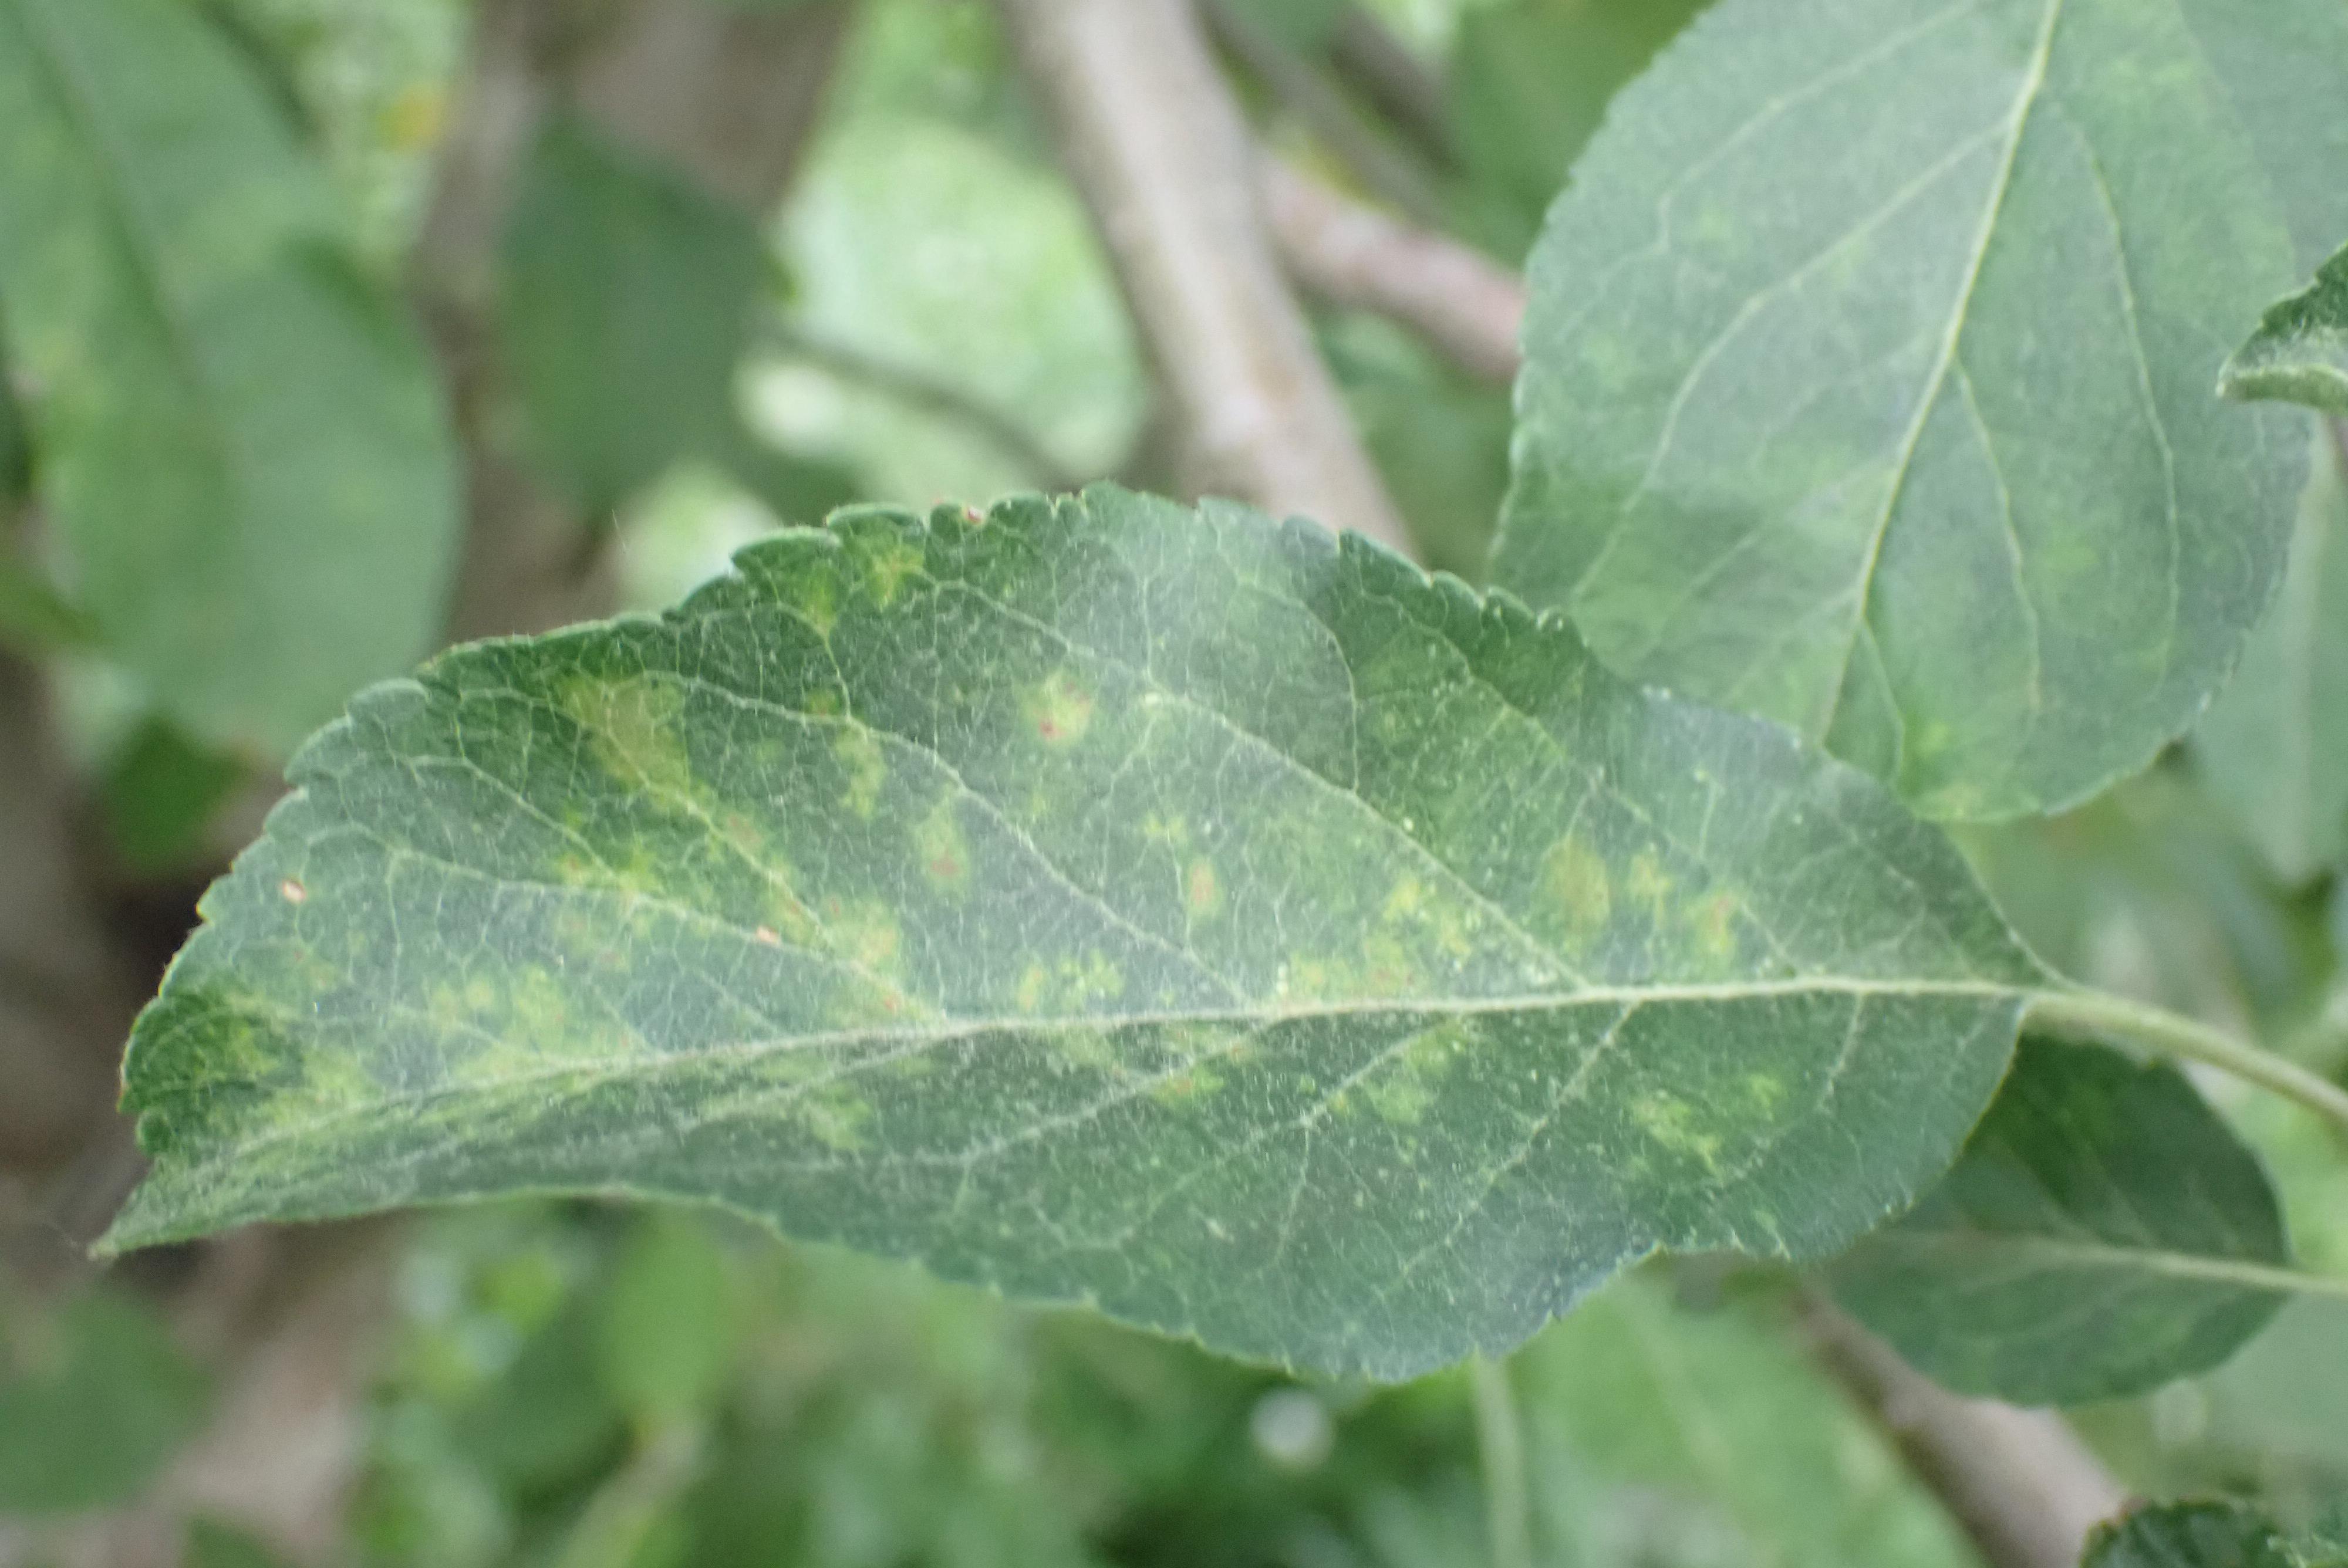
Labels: scab